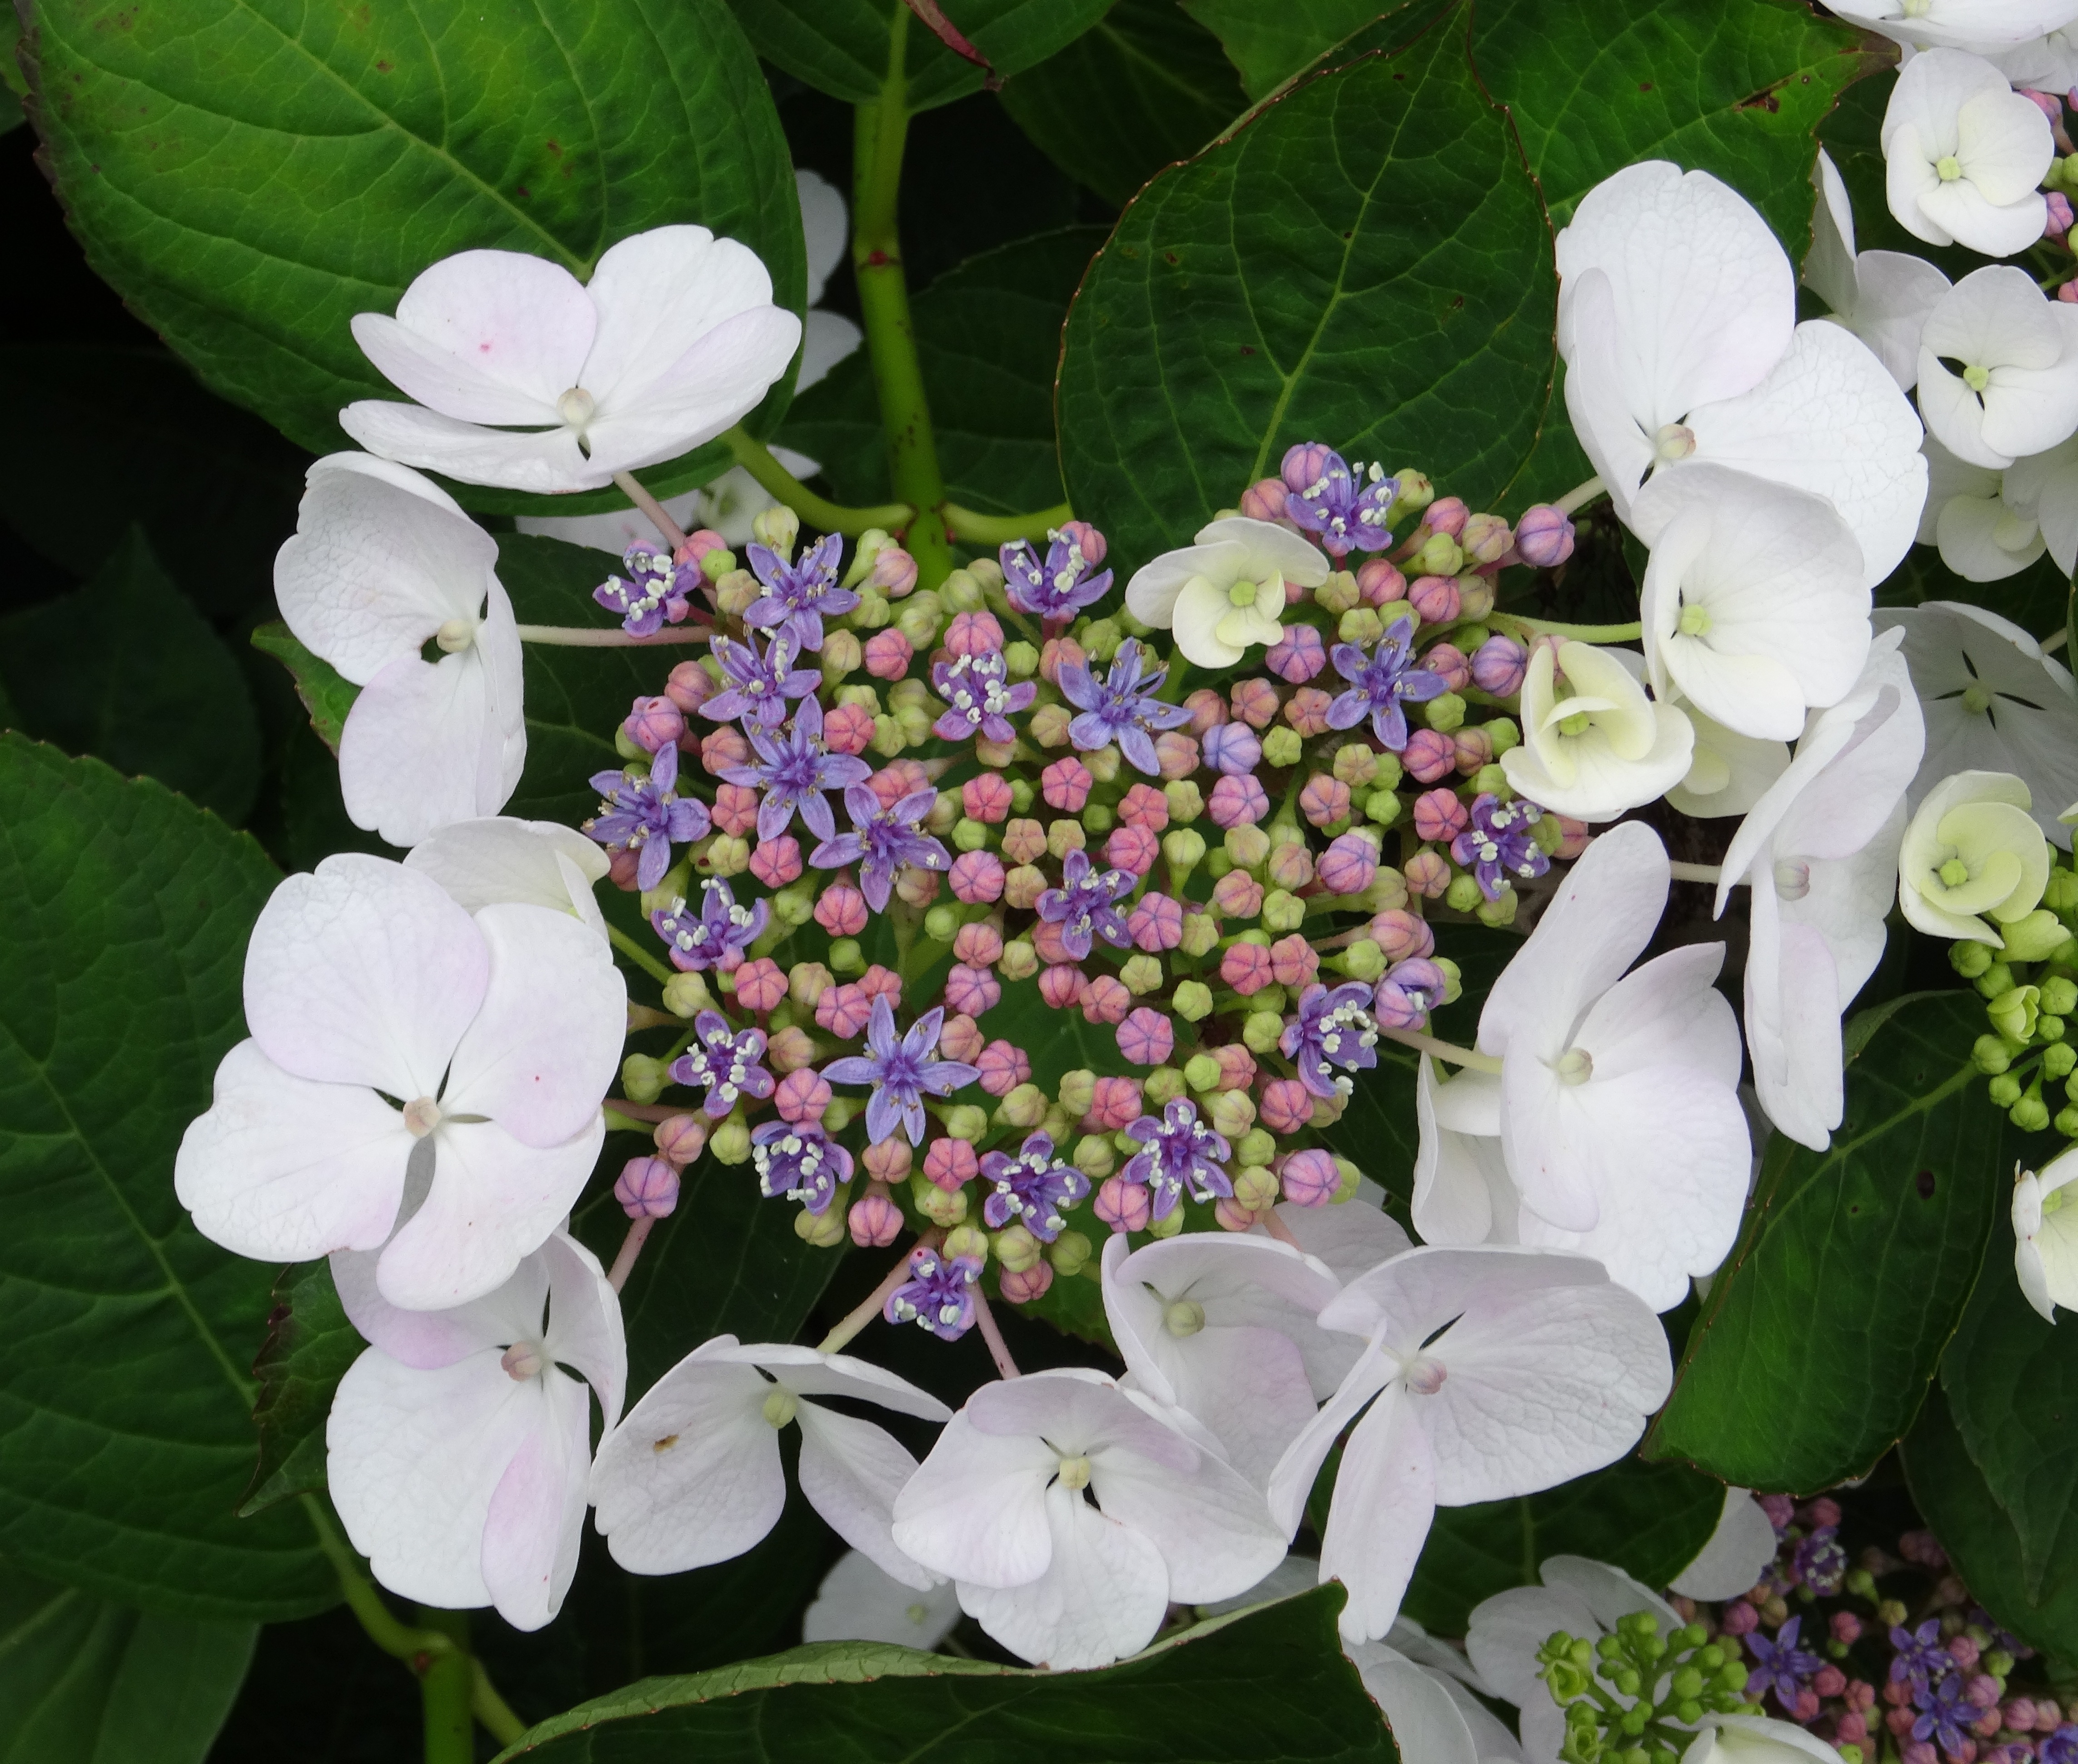
nature, blossom, structure, plant, white, grain, flower, purple, petal, bloom, cute, green, small, botany, blue, colorful, garden, pink, close, flora, hydrangea, leaves, petals, funny, beautiful, floristry, flowering plant, hydrangeaceae, plate flower, cornales, annual plant, land plant, violet family, hydrangea serrata